Boeing 737 MAX certification

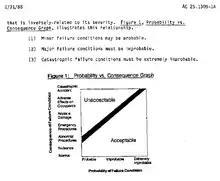
AC 25.1309-1A fig 1 Probability vs consequence graph. This chart defines acceptable risk and unacceptable risk.

Recognized civil aviation development practices, such as those of SAE International ARP4754 and ARP4761, require a safety process with quantitative assessments of availability, reliability, and integrity, validation of requirements, and verification of implementation. Such processes rely on engineering judgment and the application of these practices varies within the industry. Redundancy is a technique that may be used to achieve the quantitative safety requirements.